The Nun (2005 film)

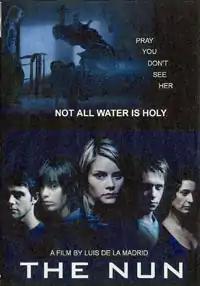

The Nun is an English-language 2005 Spanish horror film directed by Luis De La Madrid.